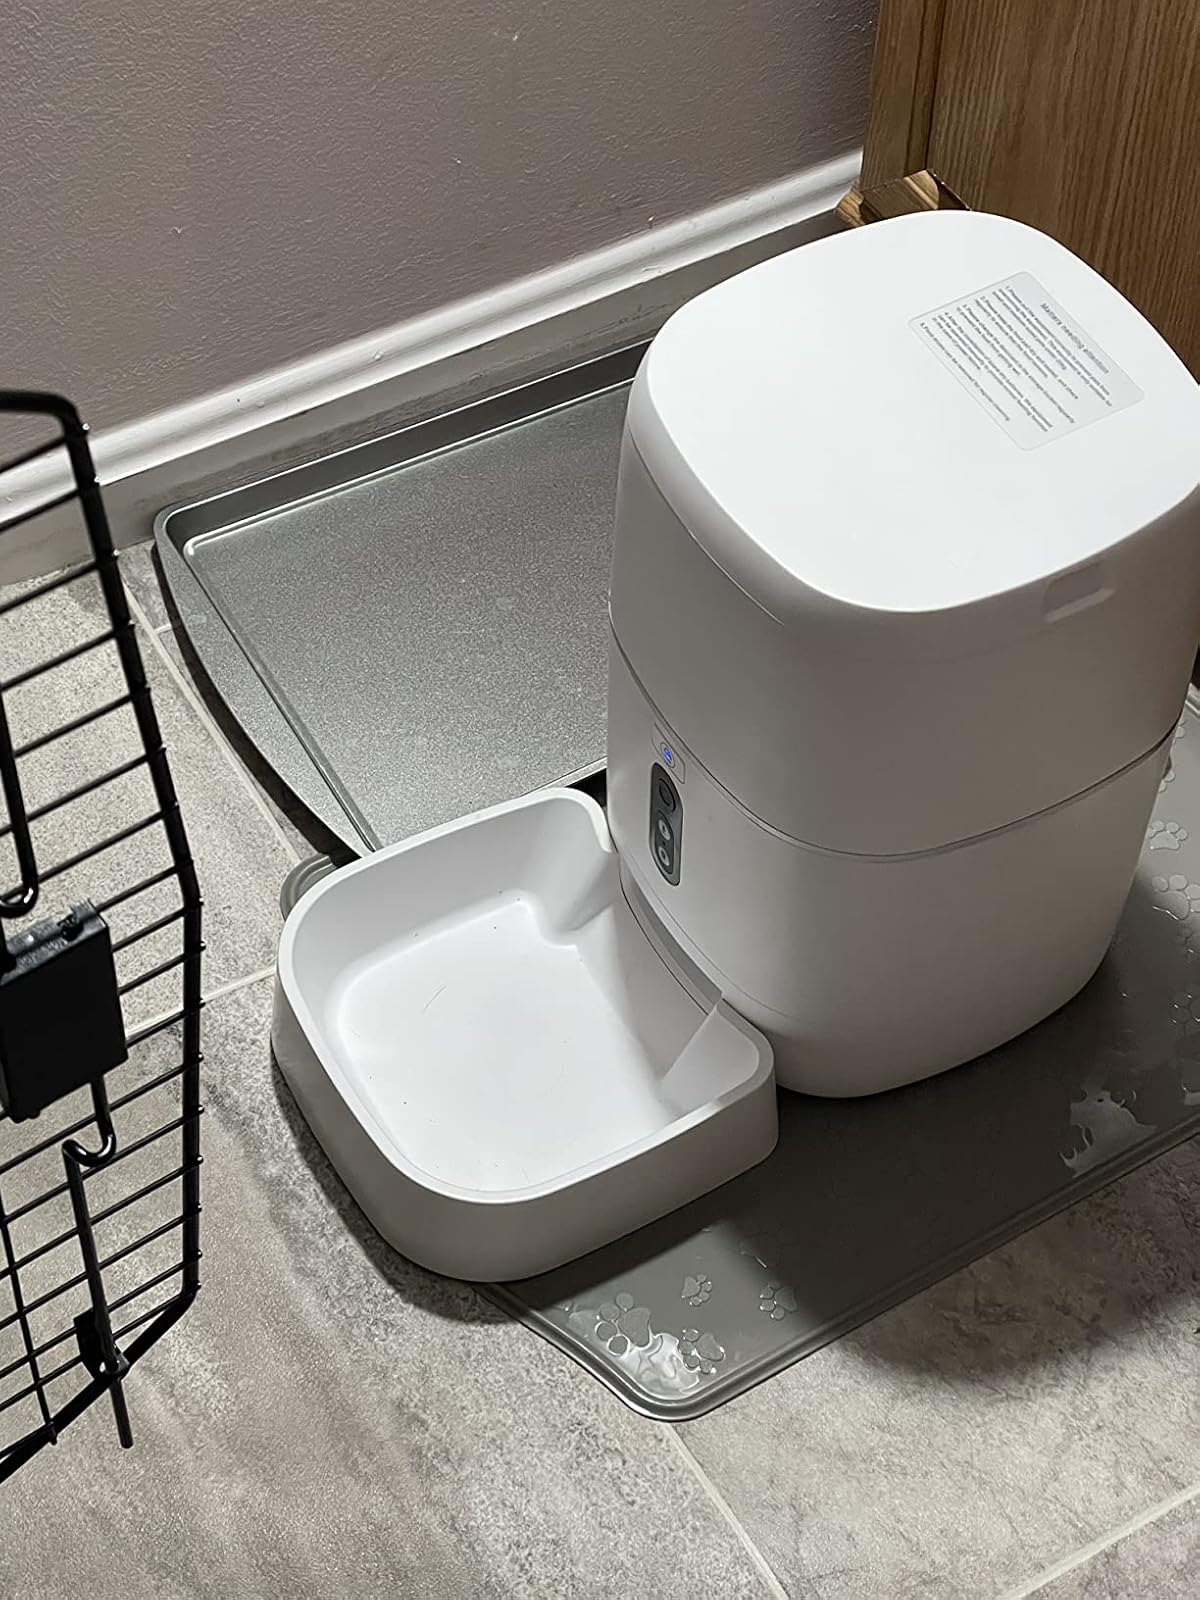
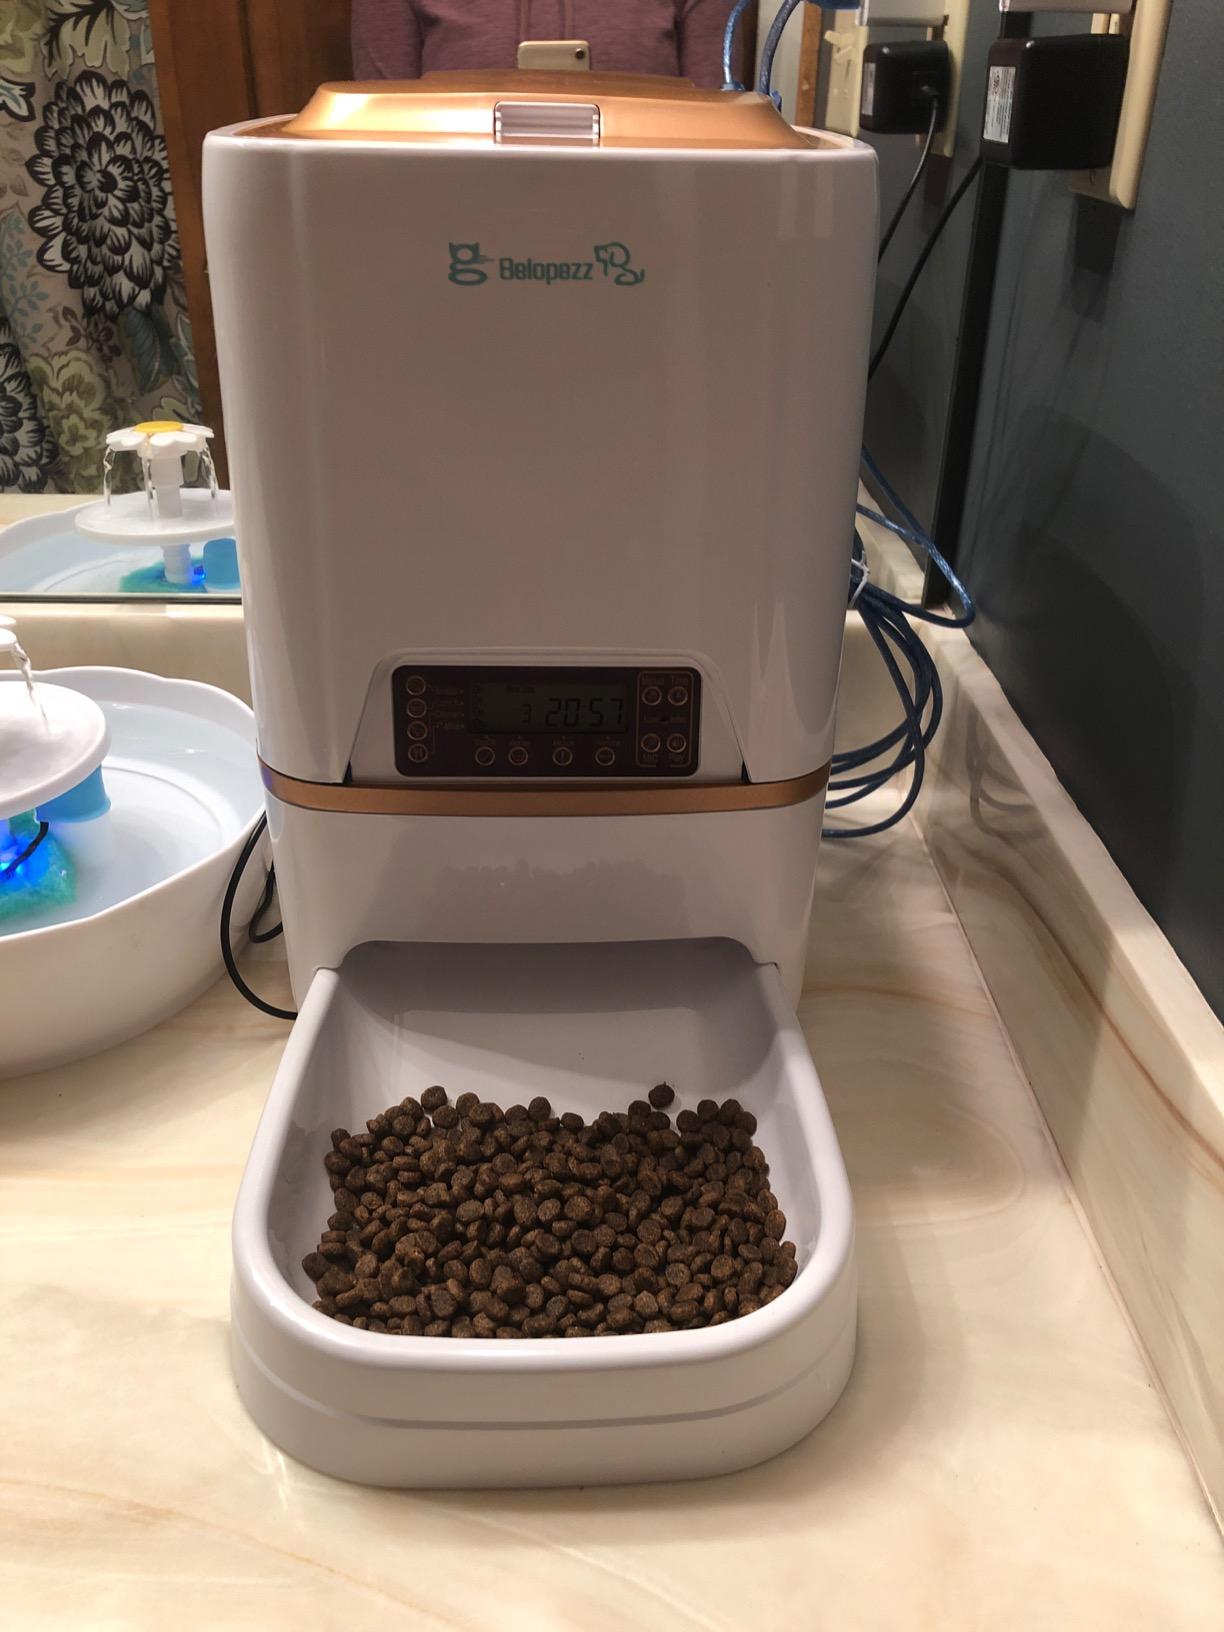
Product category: items_feeder
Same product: no